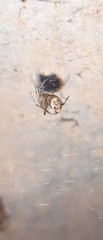
Species: Parasteatoda_tepidariorum